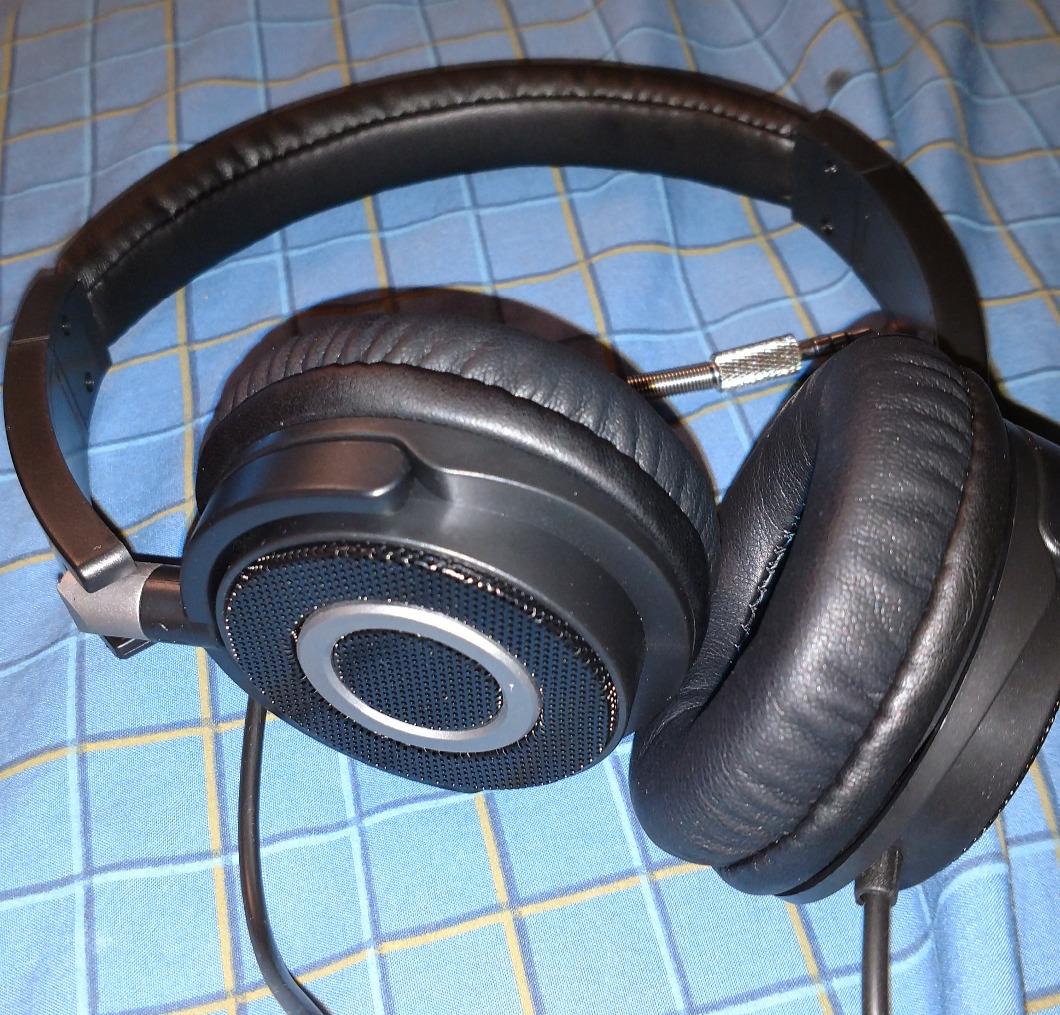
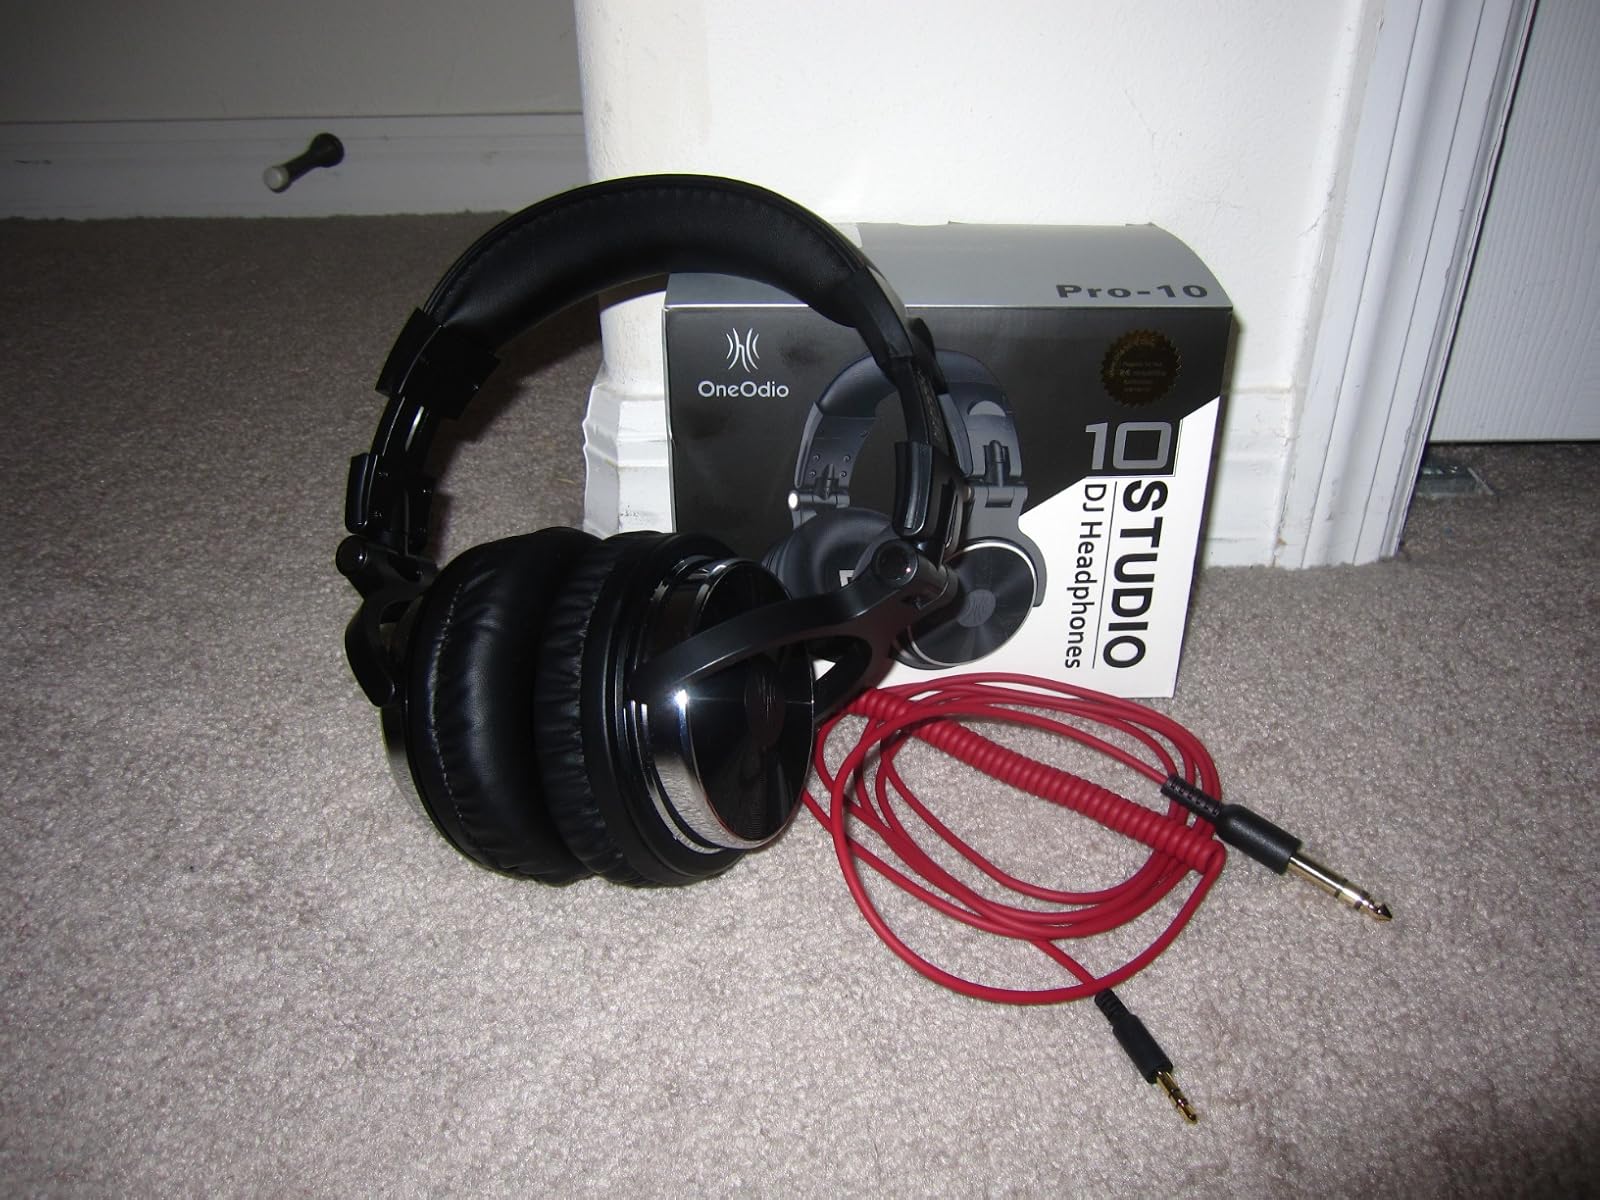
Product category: headphones
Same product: no